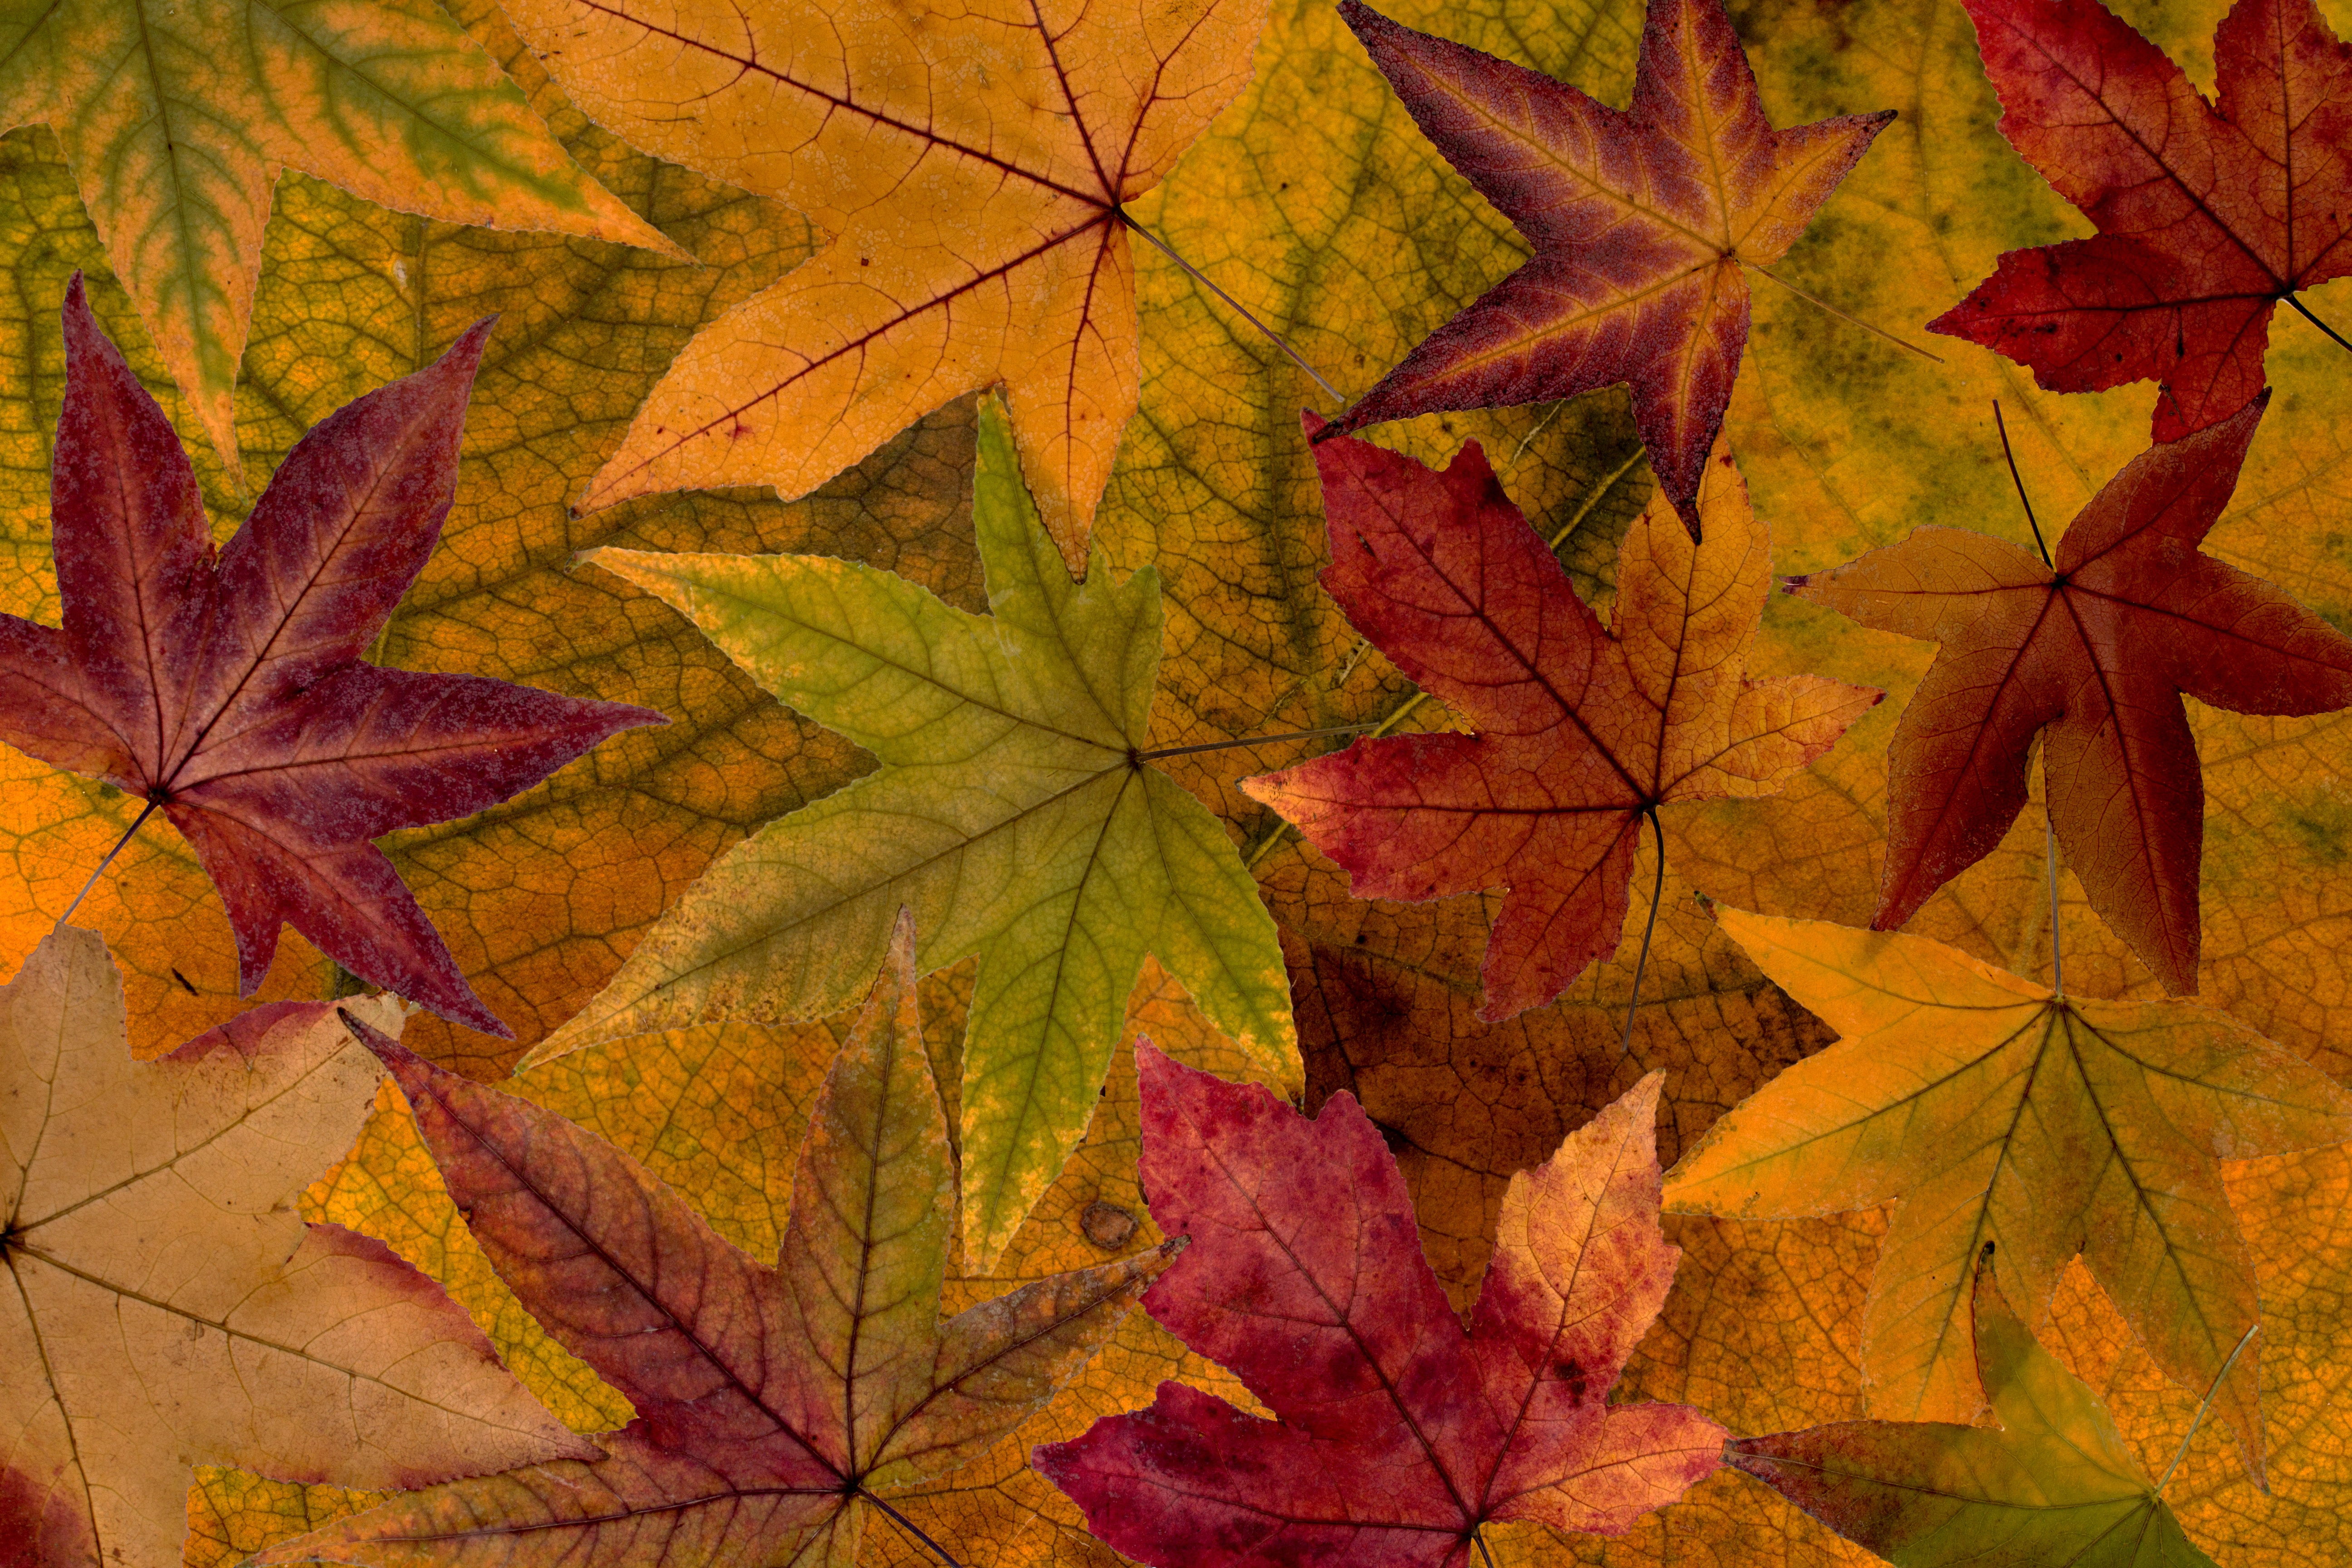
tree, branch, plant, leaf, foliage, autumn, colorful, season, maple tree, maple leaf, arrangement, leaves, background, design, composition, dry leaves, flowering plant, woody plant, land plant